Timon Wellenreuther

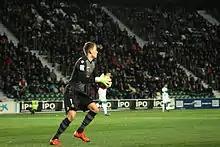
Wellenreuther, in action with Mallorca in January 2016

On 25 June 2015, Wellenreuther moved abroad for the first time when he joined Segunda División side Mallorca on a season-long loan to gain some first team experience.